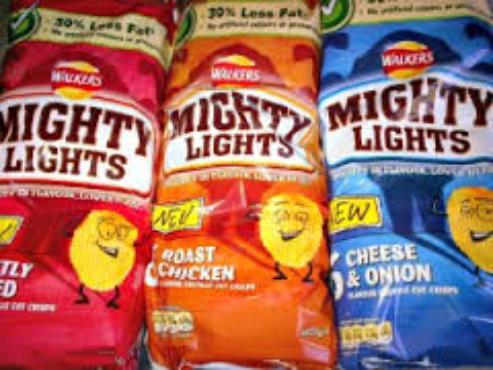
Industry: Food